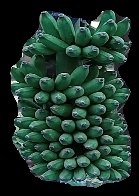
Variety: elakki-bale
Grade: grade1